Kylan Hamdaoui

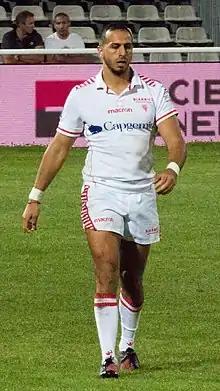

Kylan Hamdaoui (born 15 April 1994) is a French rugby union full-back and he currently plays for Stade Français in the French Top 14.